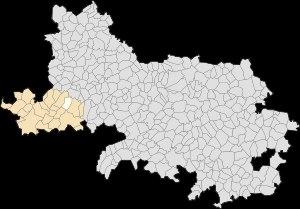
Ligny-sur-Canche est une commune française située dans le département du Pas-de-Calais en région Hauts-de-France.